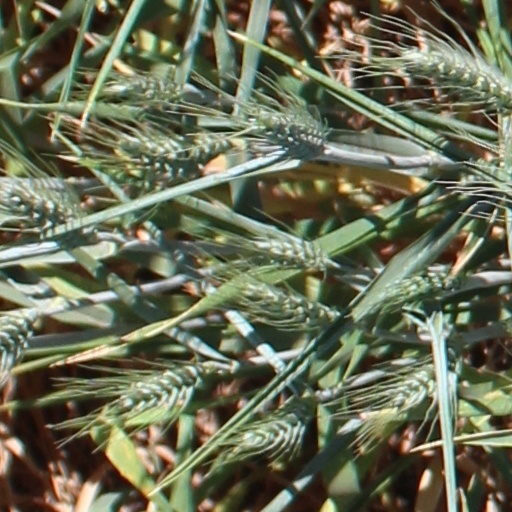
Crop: wheat